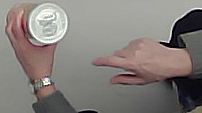
Product: pringles_paprika